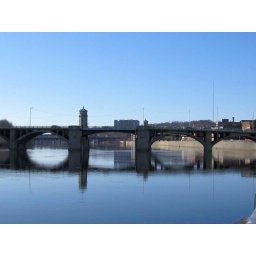
Reflection, of the beautiful blue sky on the Merrimack River in Haverhill, MA